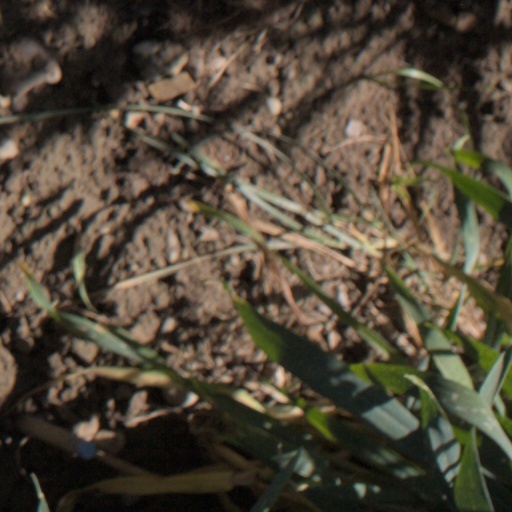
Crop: wheat